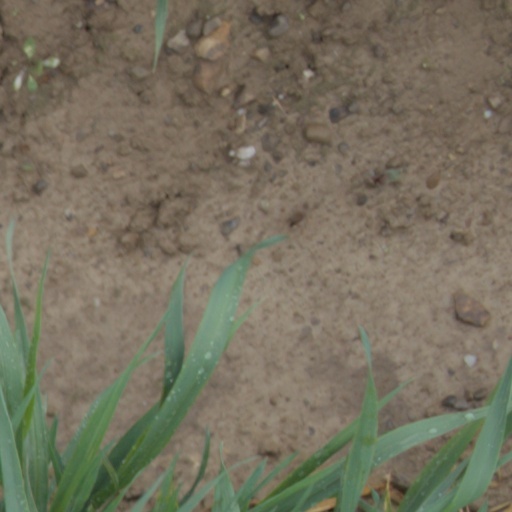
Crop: wheat